Hypocalcemia

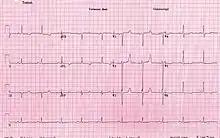
An ECG of a person with hypocalcemia

Because a significant portion of calcium is bound to albumin, any alteration in the level of albumin will affect the measured level of calcium. A corrected calcium level based on the albumin level is: Corrected calcium (mg/dL) = measured total Ca (mg/dL) + 0.8 * (4.0 - serum albumin [g/dL]).